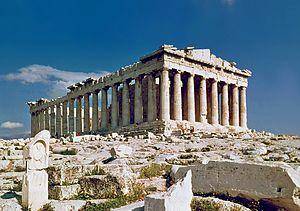
La capitale européenne de la culture est une ville désignée par l'Union européenne pour une période d'une année civile durant laquelle un programme de manifestations culturelles est organisé.
Le Parthénon — grec ancien : Ὁ Παρθενών / Parthenṓn, littéralement « la « salle » ou la « demeure » des vierges » —, est un temple grec, situé sur l'Acropole d'Athènes, dédié à la déesse Athéna, que les Athéniens considéraient comme la patronne de leur cité.
L'Occident, ou le monde occidental, est un concept géopolitique qui s'appuie généralement sur l'idée d'une civilisation commune, héritière de la civilisation gréco-romaine dont est issue la société occidentale moderne. Son emploi actuel sous-entend également une distanciation avec soit le reste du monde, soit une ou plusieurs autres zones d'influences du monde comme le monde arabe, le monde chinois ou encore la sphère d'influence russe. À l'origine cette distanciation s'exprimait face à l'Orient et Constantinople.
L’acropole d'Athènes est un plateau rocheux calcaire s'élevant au centre de la ville d'Athènes à laquelle elle a longtemps servi de citadelle, de l'Athènes antique à l'occupation ottomane, ainsi que de sanctuaire religieux durant l'Antiquité. Inscrite au patrimoine mondial de l'UNESCO, l'Acropole est actuellement un des sites touristiques les plus visités du monde.